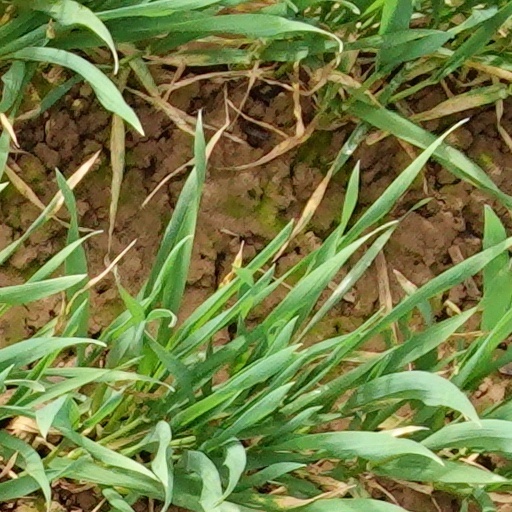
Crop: wheat